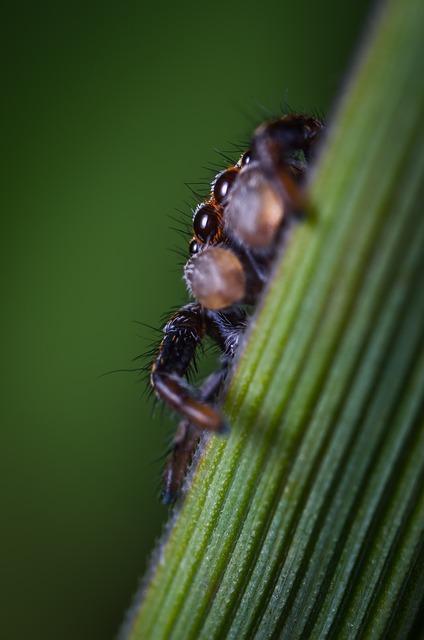
spider